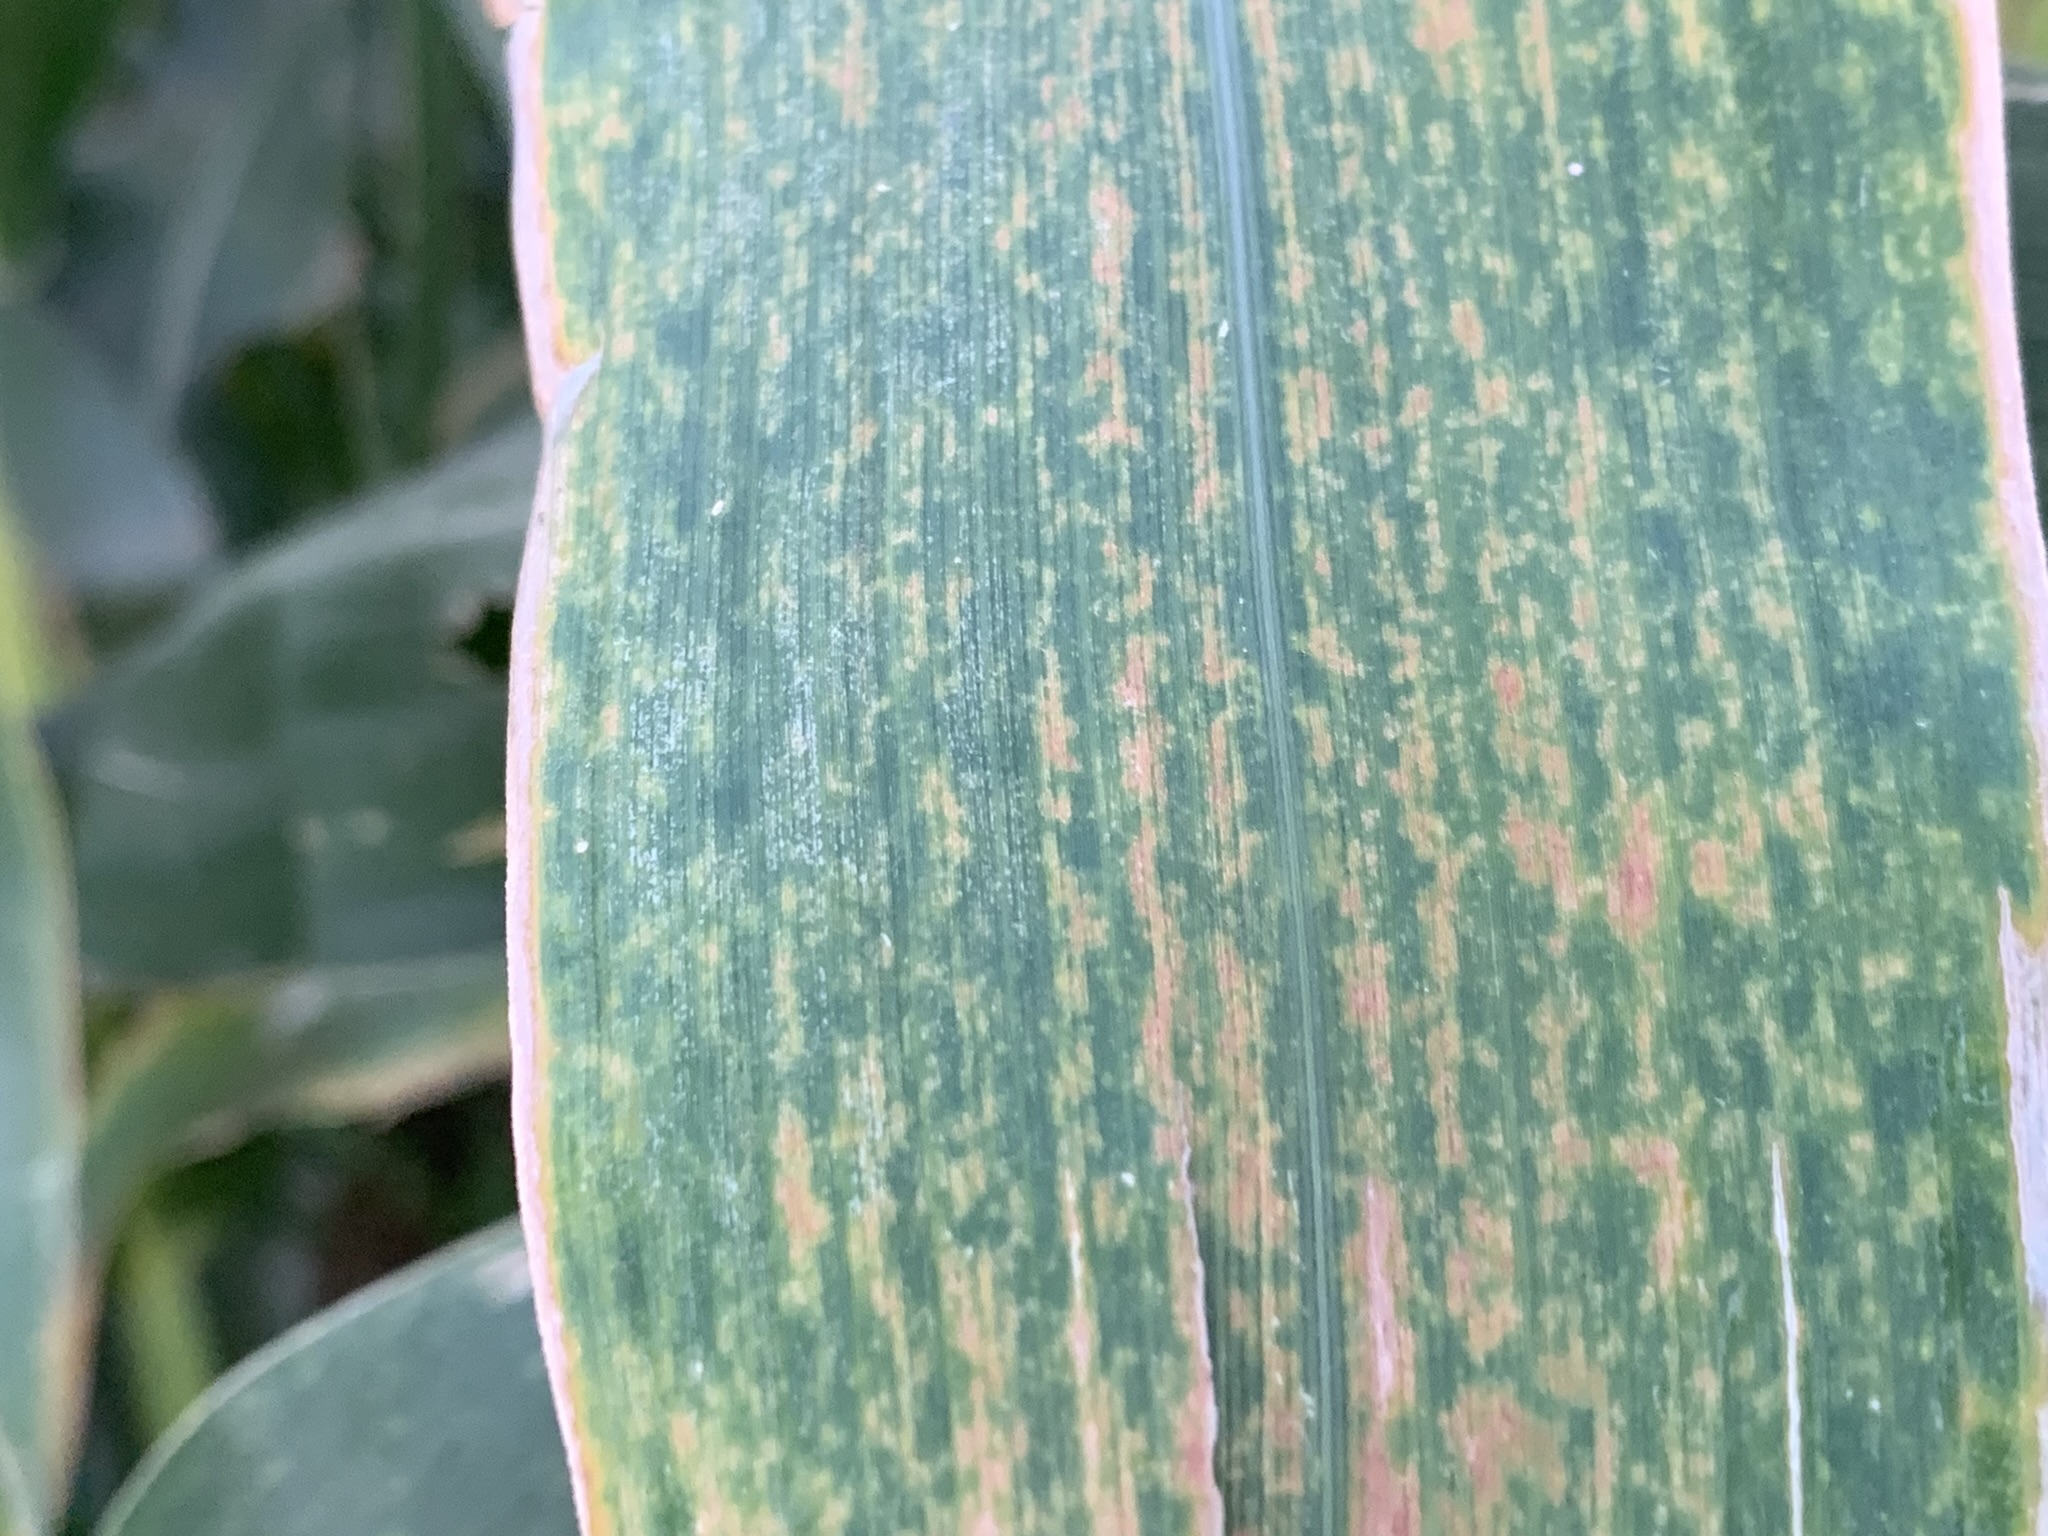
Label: MLN